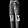
Label: Trouser